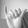
ASL letter: Y